Alejandro Pacheco

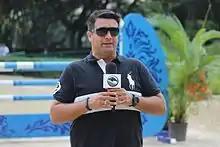

Alejandro Pacheco (born September 5, 1972) is a speaker, commentator and Venezuelan TV sports producer. He worked in his own TV and executive production and host Binomio Venezuela, a TV horse showjumping on Meridiano TV. He also is the creator and administrator of the website binomiovenezuela.com, with all the coverage of the Venezuelan Equestrian Show jumping. Moreover, Alejandro is the director of Best Jumping Media, a portal where advertising and media handles several major Show Jumping (horse) riders in the world. This Website presents all information and events of international show jumper and is accompanied by its Spanish version Tu Mundo Ecuestre, with major relevance for Latin American riders news, where its creation of the Latin Ranking Riders and Pan Am Ranking riders. Today Alejandro Pacheco has been dedicated to full coverage of Show Jumping World Championships and all international equestrian competition events, but always dedicated to the sport and providing information on baseball, football, basketball and other disciplines of interest to lovers of the world of sports.